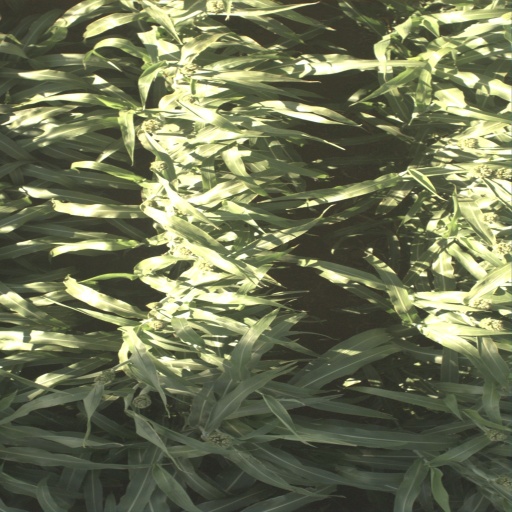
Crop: sorghum